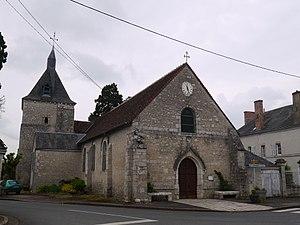
L'église Saint-Sulpice.
Autainville est une commune française située dans le département de Loir-et-Cher en région Centre-Val de Loire.